Appenzell Wars

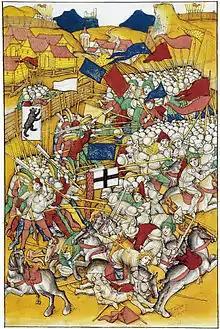
The Battle of Vögelinsegg, 15 May 1403. Illustration in the "Spiezer Chronik"

The Appenzell Wars were a series of conflicts that lasted from 1401 until 1429 in the Appenzell region of modern-day Switzerland. The wars consisted of uprisings of cooperative groups, such as the farmers of Appenzell or the craftsmen of the city of St. Gallen, against the traditional medieval power structure represented by the House of Habsburg and the Prince-Abbot of the Abbey of St. Gall.